1912 Grand Prix season

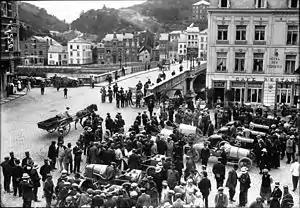
Before the start at Ostend, for the Belgian Auto Club’s race

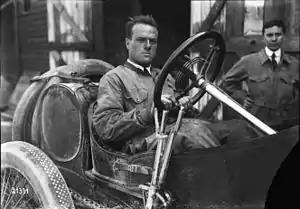
David Bruce-Brown in his Fiat

The premier American races, the Vanderbilt Cup and American Grand Prize had been held previously at Savannah, Georgia. However, controversy over the organisers using convict labour to prepare the track and local militia to police the event meant they declined to host the events this year. The new venue chosen was at Milwaukee. However, dubious land-sales of the grandstand/pit area by speculators to get rich off the event meant it was again moved to nearby Wauwatosa.